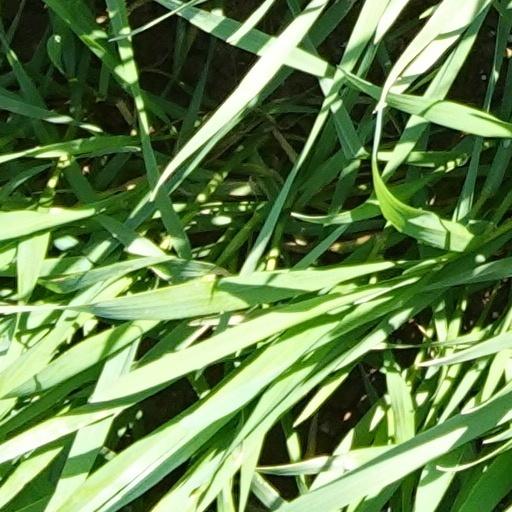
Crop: wheat